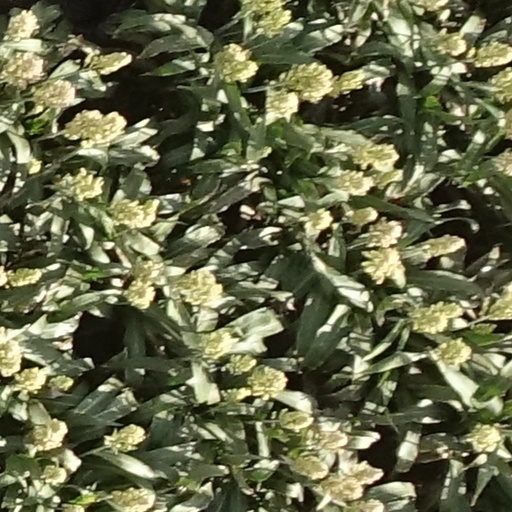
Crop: sorghum